Fisher's noncentral hypergeometric distribution

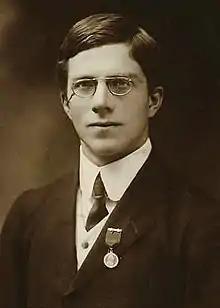
Biologist and statistician Ronald Fisher

In probability theory and statistics, Fisher's noncentral hypergeometric distribution is a generalization of the hypergeometric distribution where sampling probabilities are modified by weight factors. It can also be defined as the conditional distribution of two or more binomially distributed variables dependent upon their fixed sum.